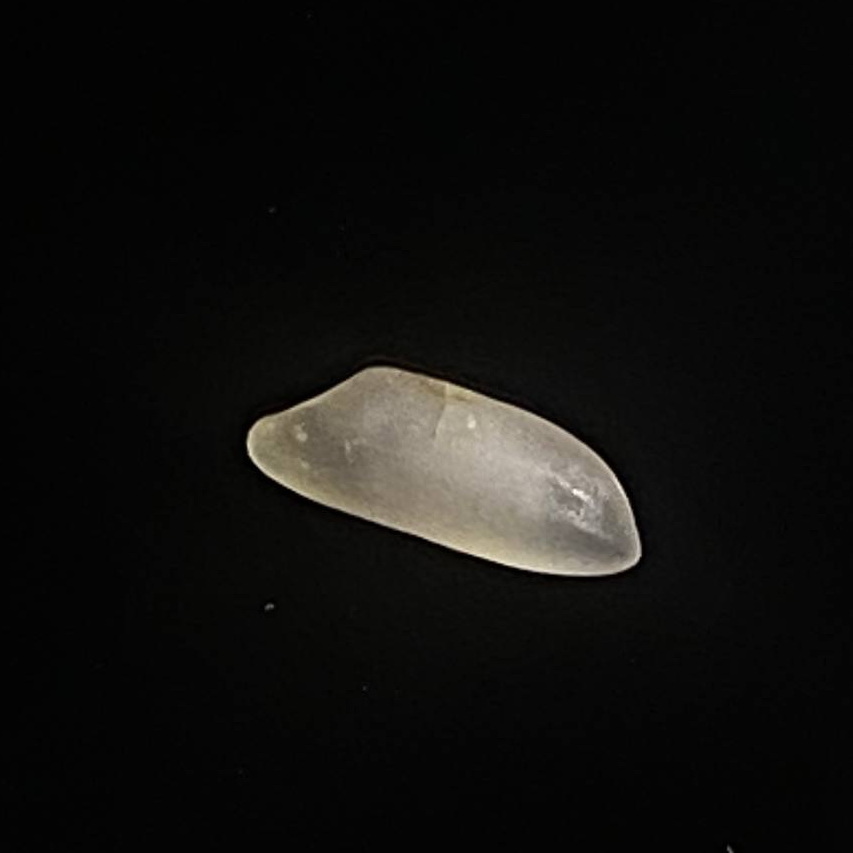
Rice variety: Najirshail